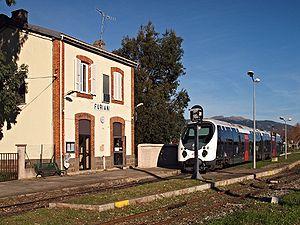
La gare de Furiani est une gare ferroviaire française de la ligne de Bastia à Ajaccio, située sur le territoire de la commune de Furiani, dans le département de Haute-Corse et la Collectivité territoriale de Corse. Elle dessert le Stade Armand-Cesari.